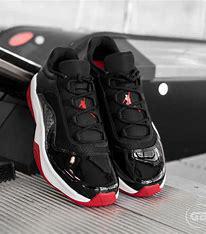
Brand: Jordan
Model: 11 Cmft